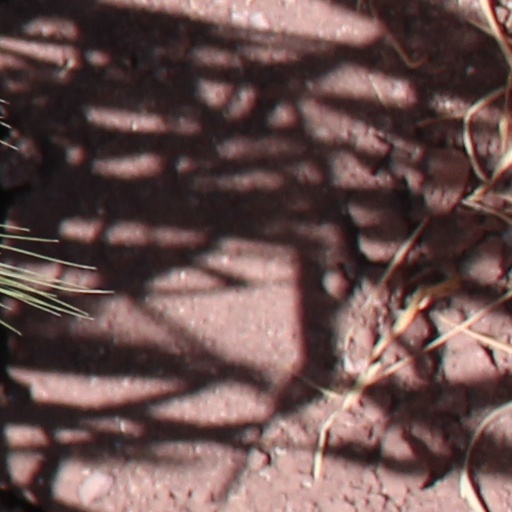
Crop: wheat